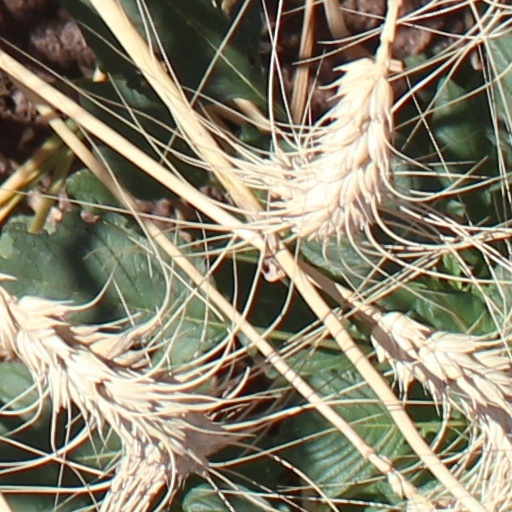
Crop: wheat